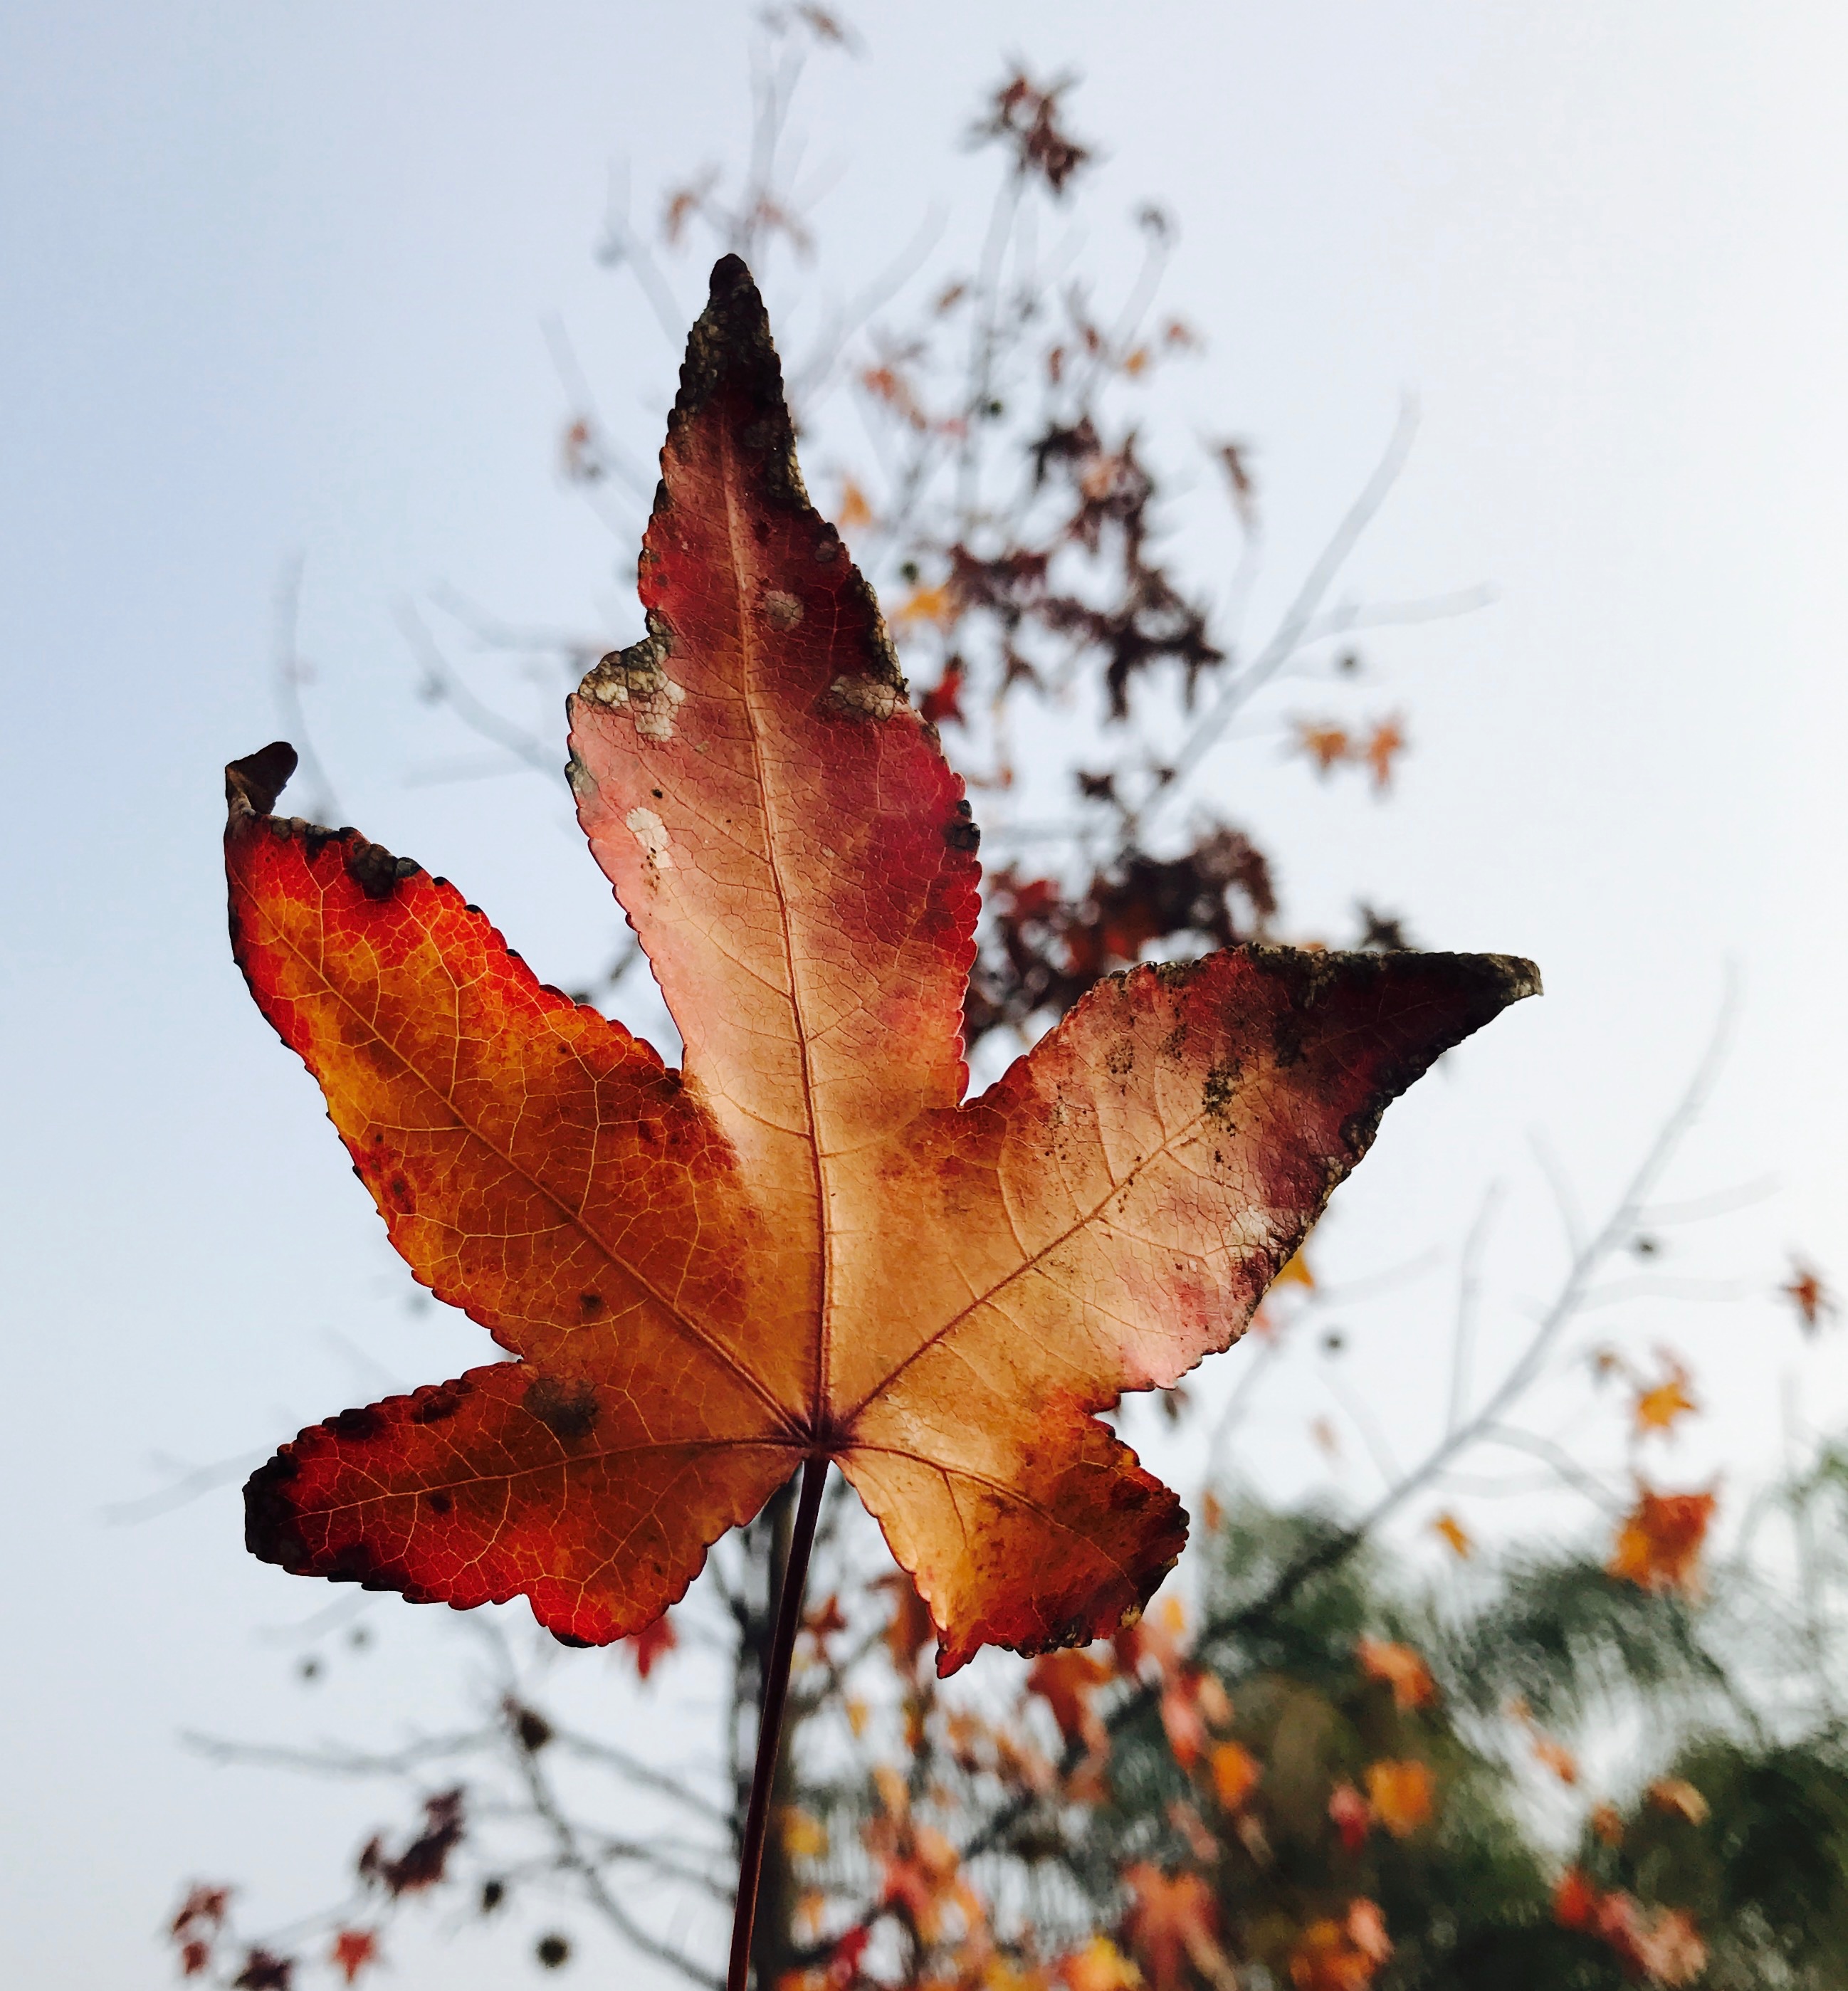
tree, branch, plant, leaf, flower, petal, frost, red, autumn, botany, flora, season, maple tree, maple leaf, close up, macro photography, flowering plant, woody plant, land plant